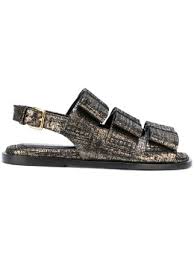
Waste category: shoes